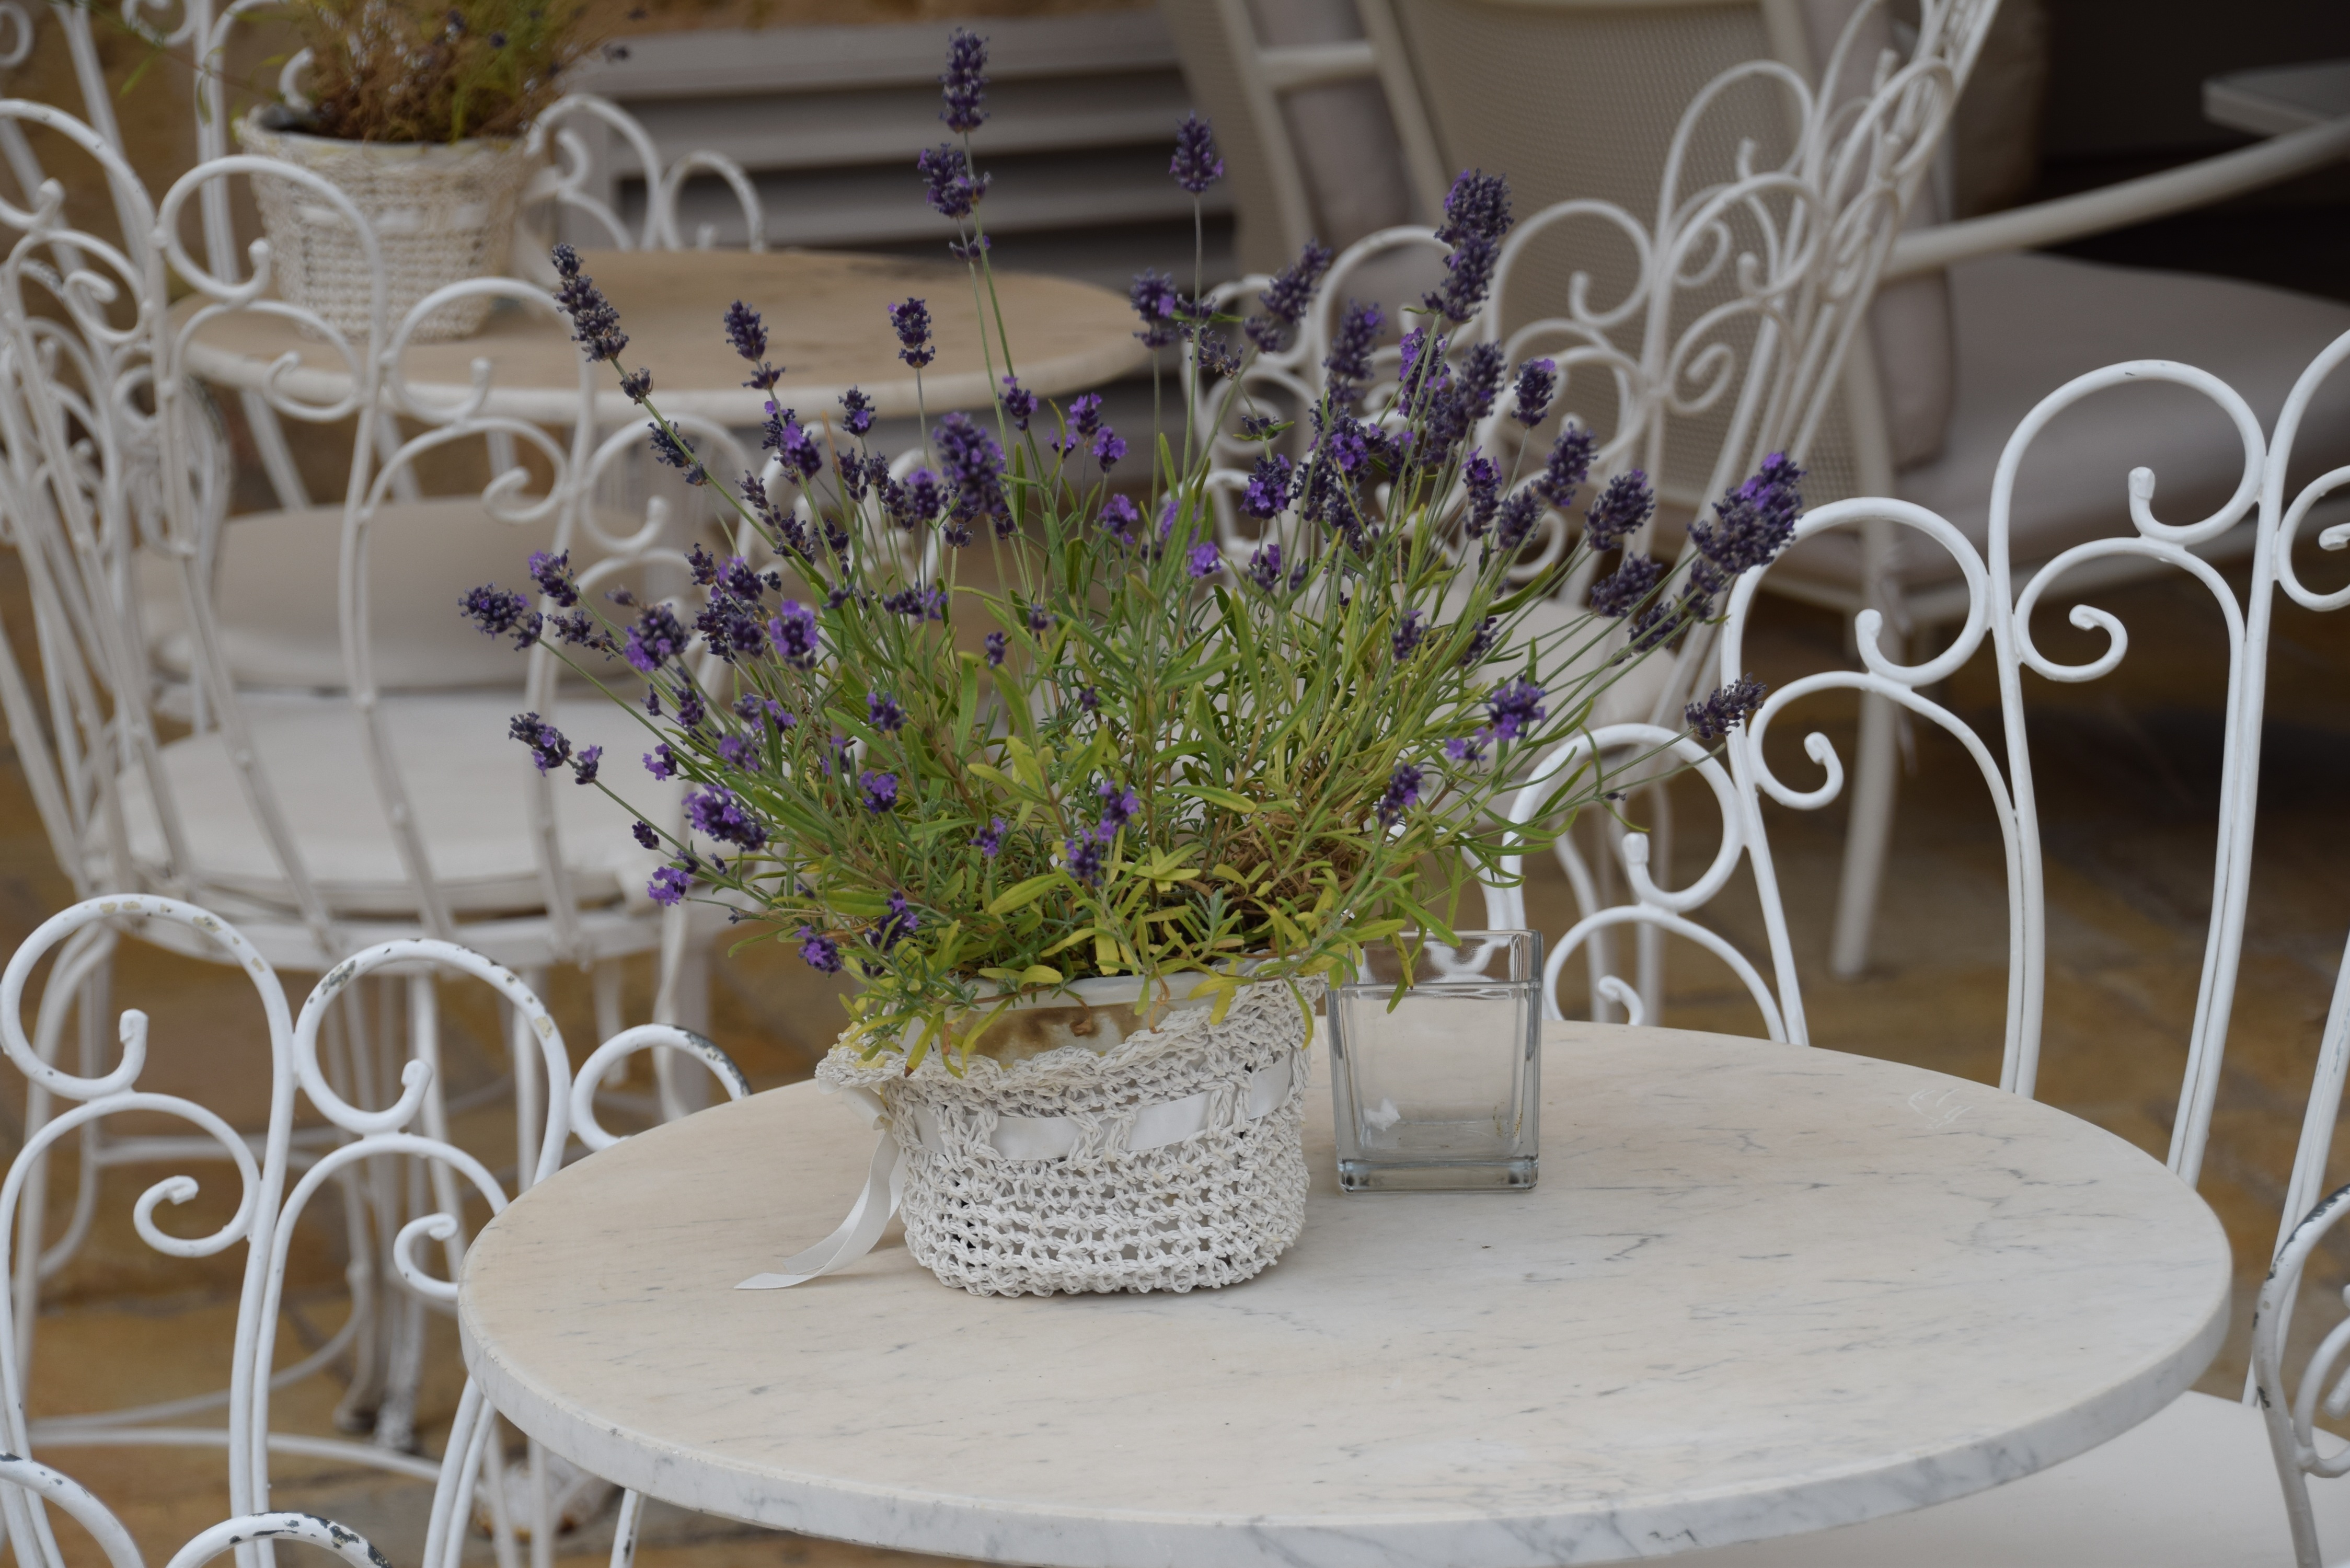
table, flower, italy, lavender, art, floristry, floral design, centrepiece, flower arranging